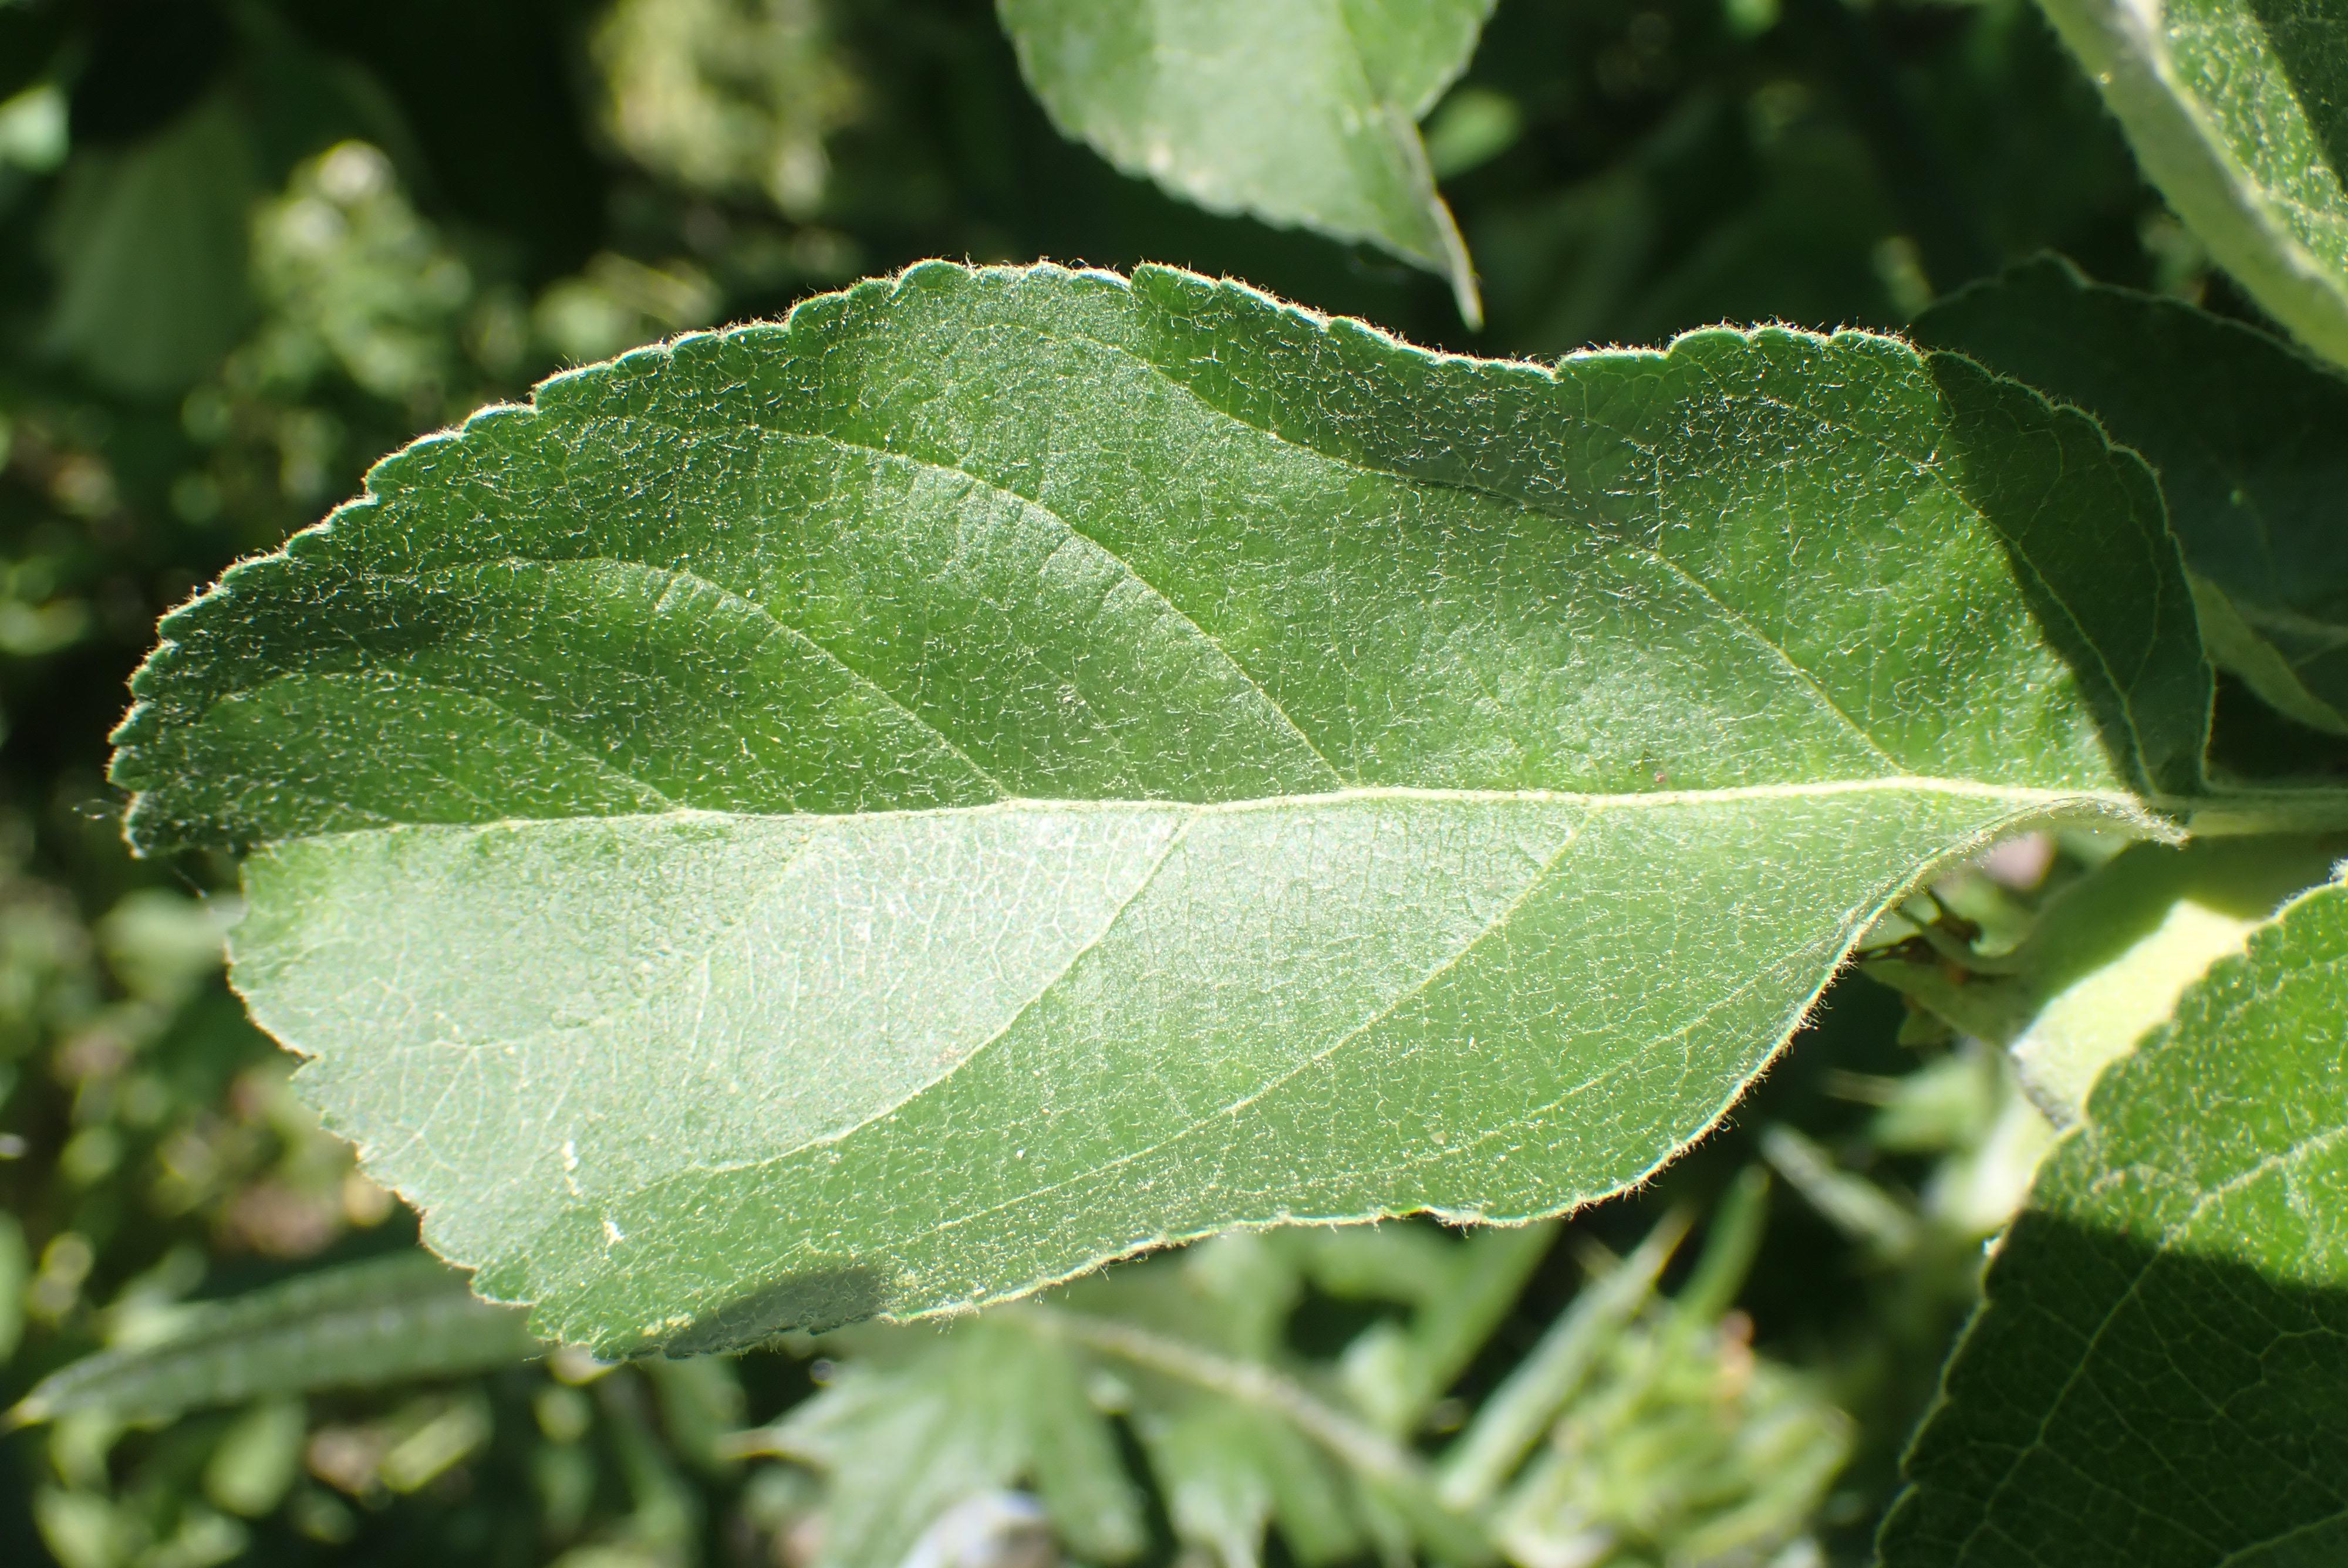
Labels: healthy